New Palestine, Indiana

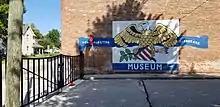
Mural on the side of the New Palestine Museum

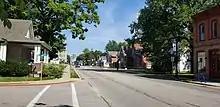
Intersection of Main Street and Depot

As of the census of 2010, there were 2,055 people, 779 households, and 587 families living in the town. The population density was . There were 825 housing units at an average density of . The racial makeup of the town was 97.8% White, 0.2% Native American, 0.6% Asian, 0.1% from other races, and 1.2% from two or more races. Hispanic or Latino of any race were 1.0% of the population.